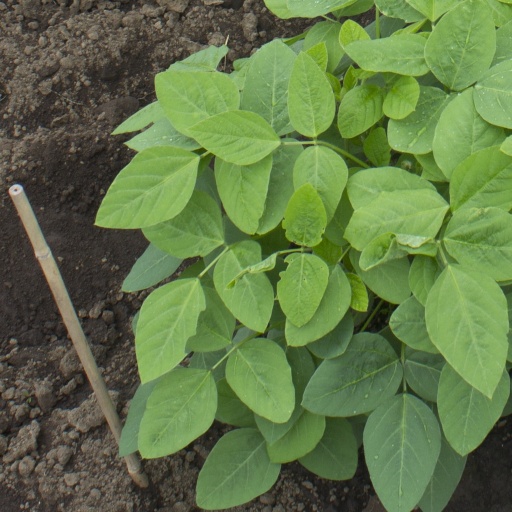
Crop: soybean